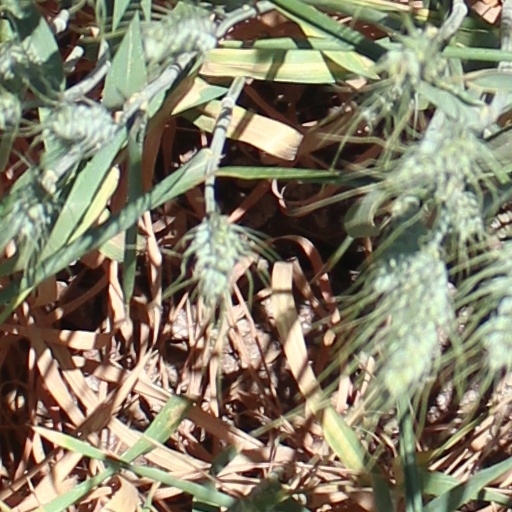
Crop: wheat